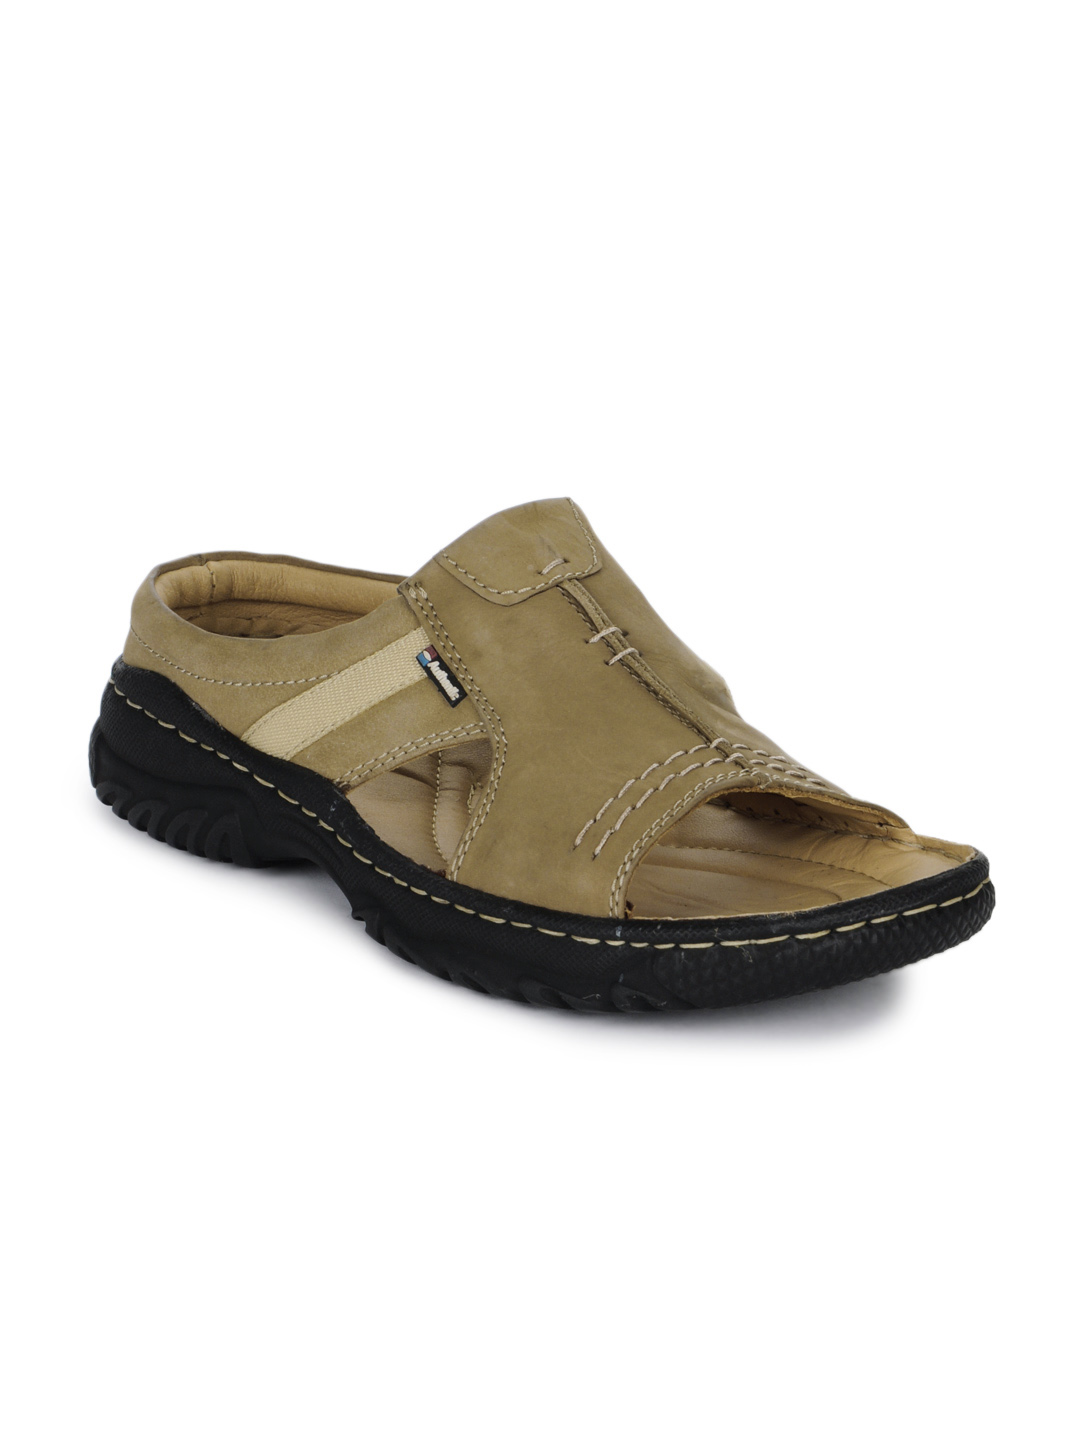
Red Chief Men Mushroom Brown sandals
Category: Footwear / Sandal / Sandals
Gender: Men
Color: Mushroom Brown
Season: Winter 2018
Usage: Casual